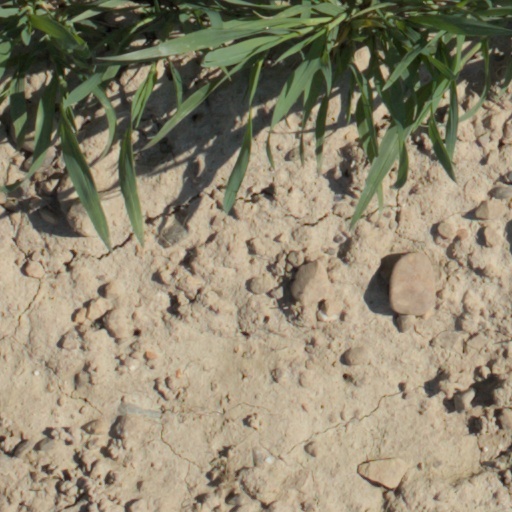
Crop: wheat